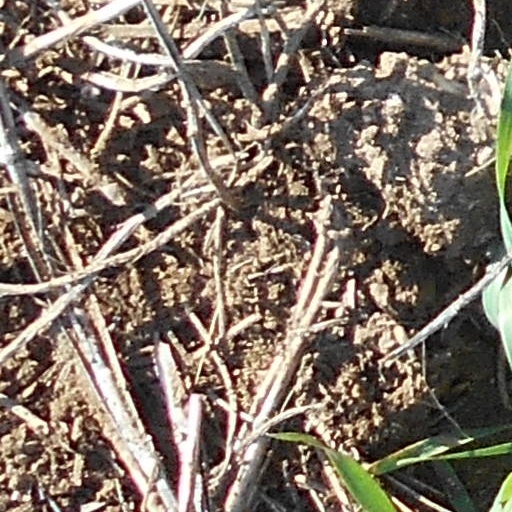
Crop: wheat